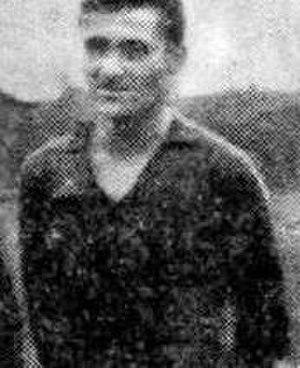
Andrija Anković, né le 16 juillet 1937 à Gabela et mort le 28 avril 1980 à Split, est un footballeur croate international yougoslave, devenu entraîneur.